Pieter Gallis

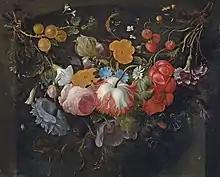
Flower piece

According to Houbraken, he painted as a hobby, since he earned his living as the director of the local Bank van Lening. He specialized in landscapes, flowers, fruit and other forms of still life. He was a very friendly man, especially to artists and art collectors.